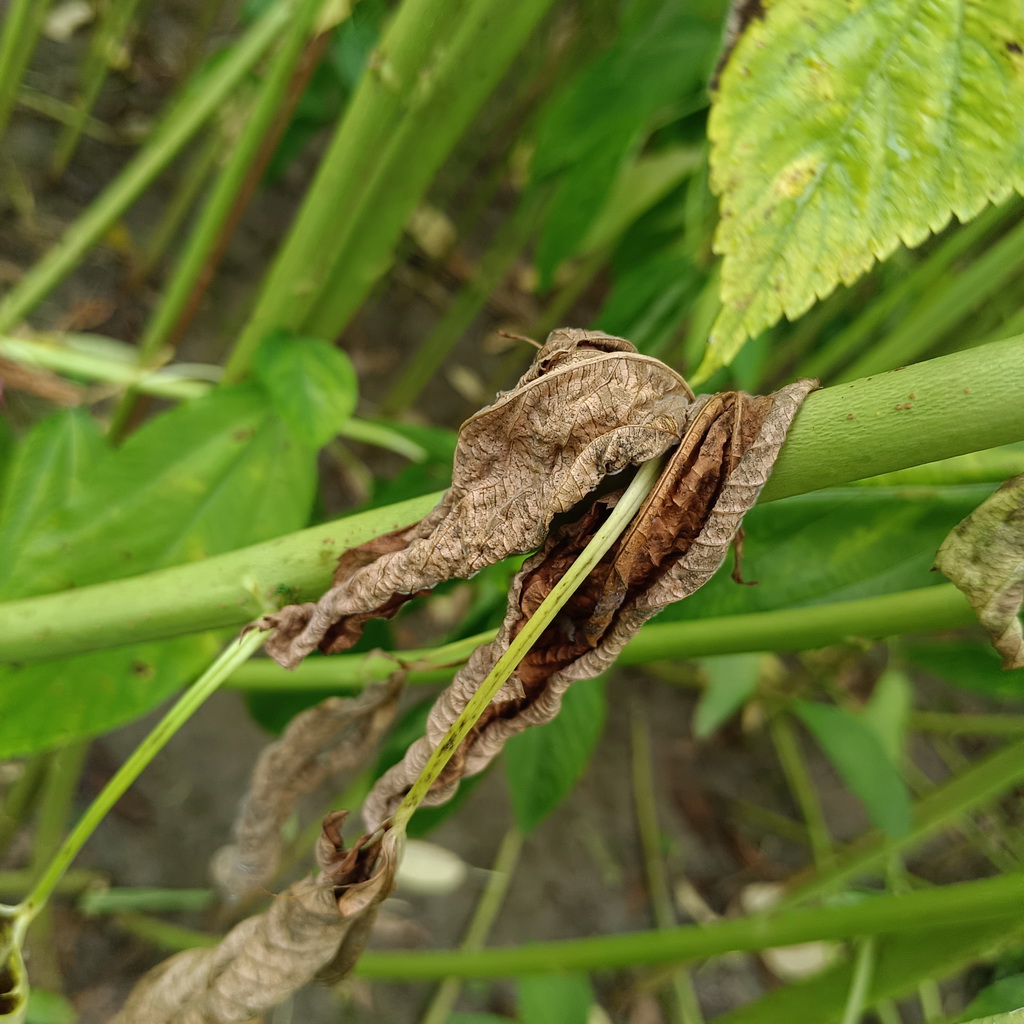
Label: Dieback